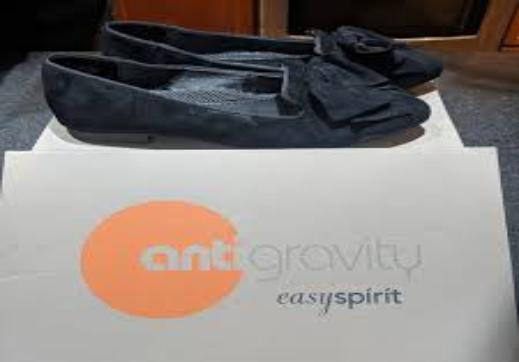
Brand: Easy Spirit
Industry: Clothes